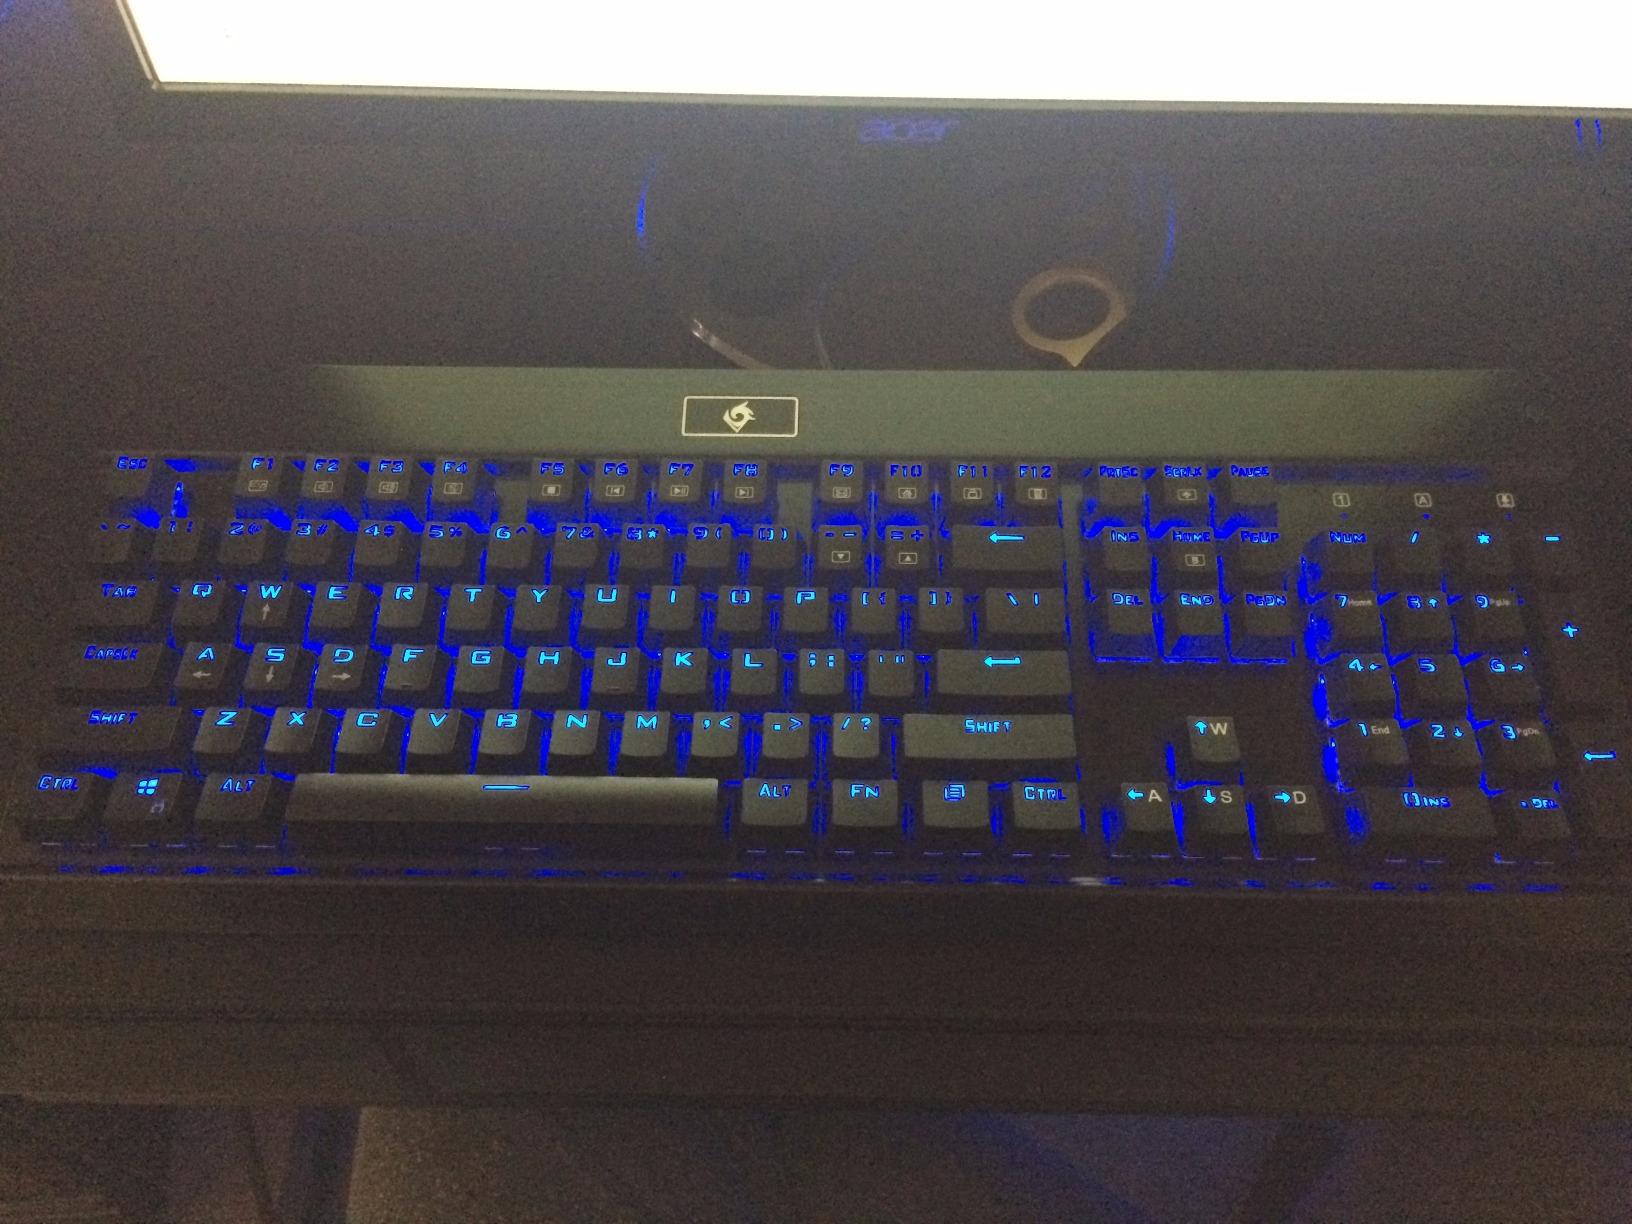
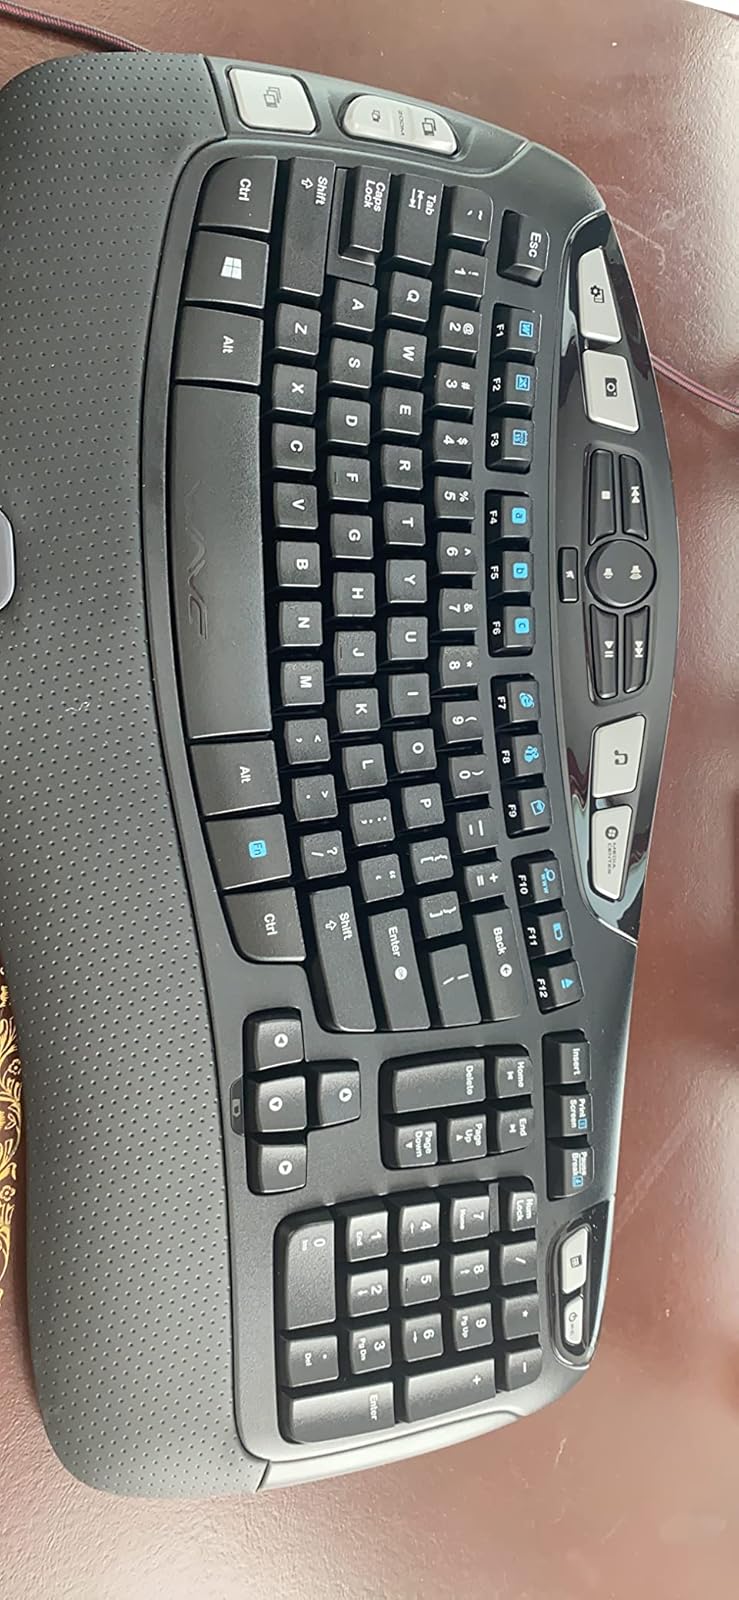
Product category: keyboard
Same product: no